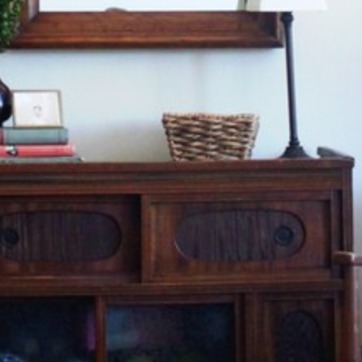
Material: wood